Billfish in the Indian Ocean

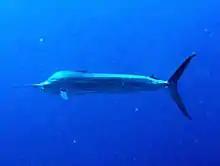

The Indo-Pacific blue marlin ("Makaira mazara") is found primarily in tropical and subtropical waters of the Indian Ocean between latitudes 25 N and 40 to 45°S of the southwestern region and 35°S in the southeastern region.